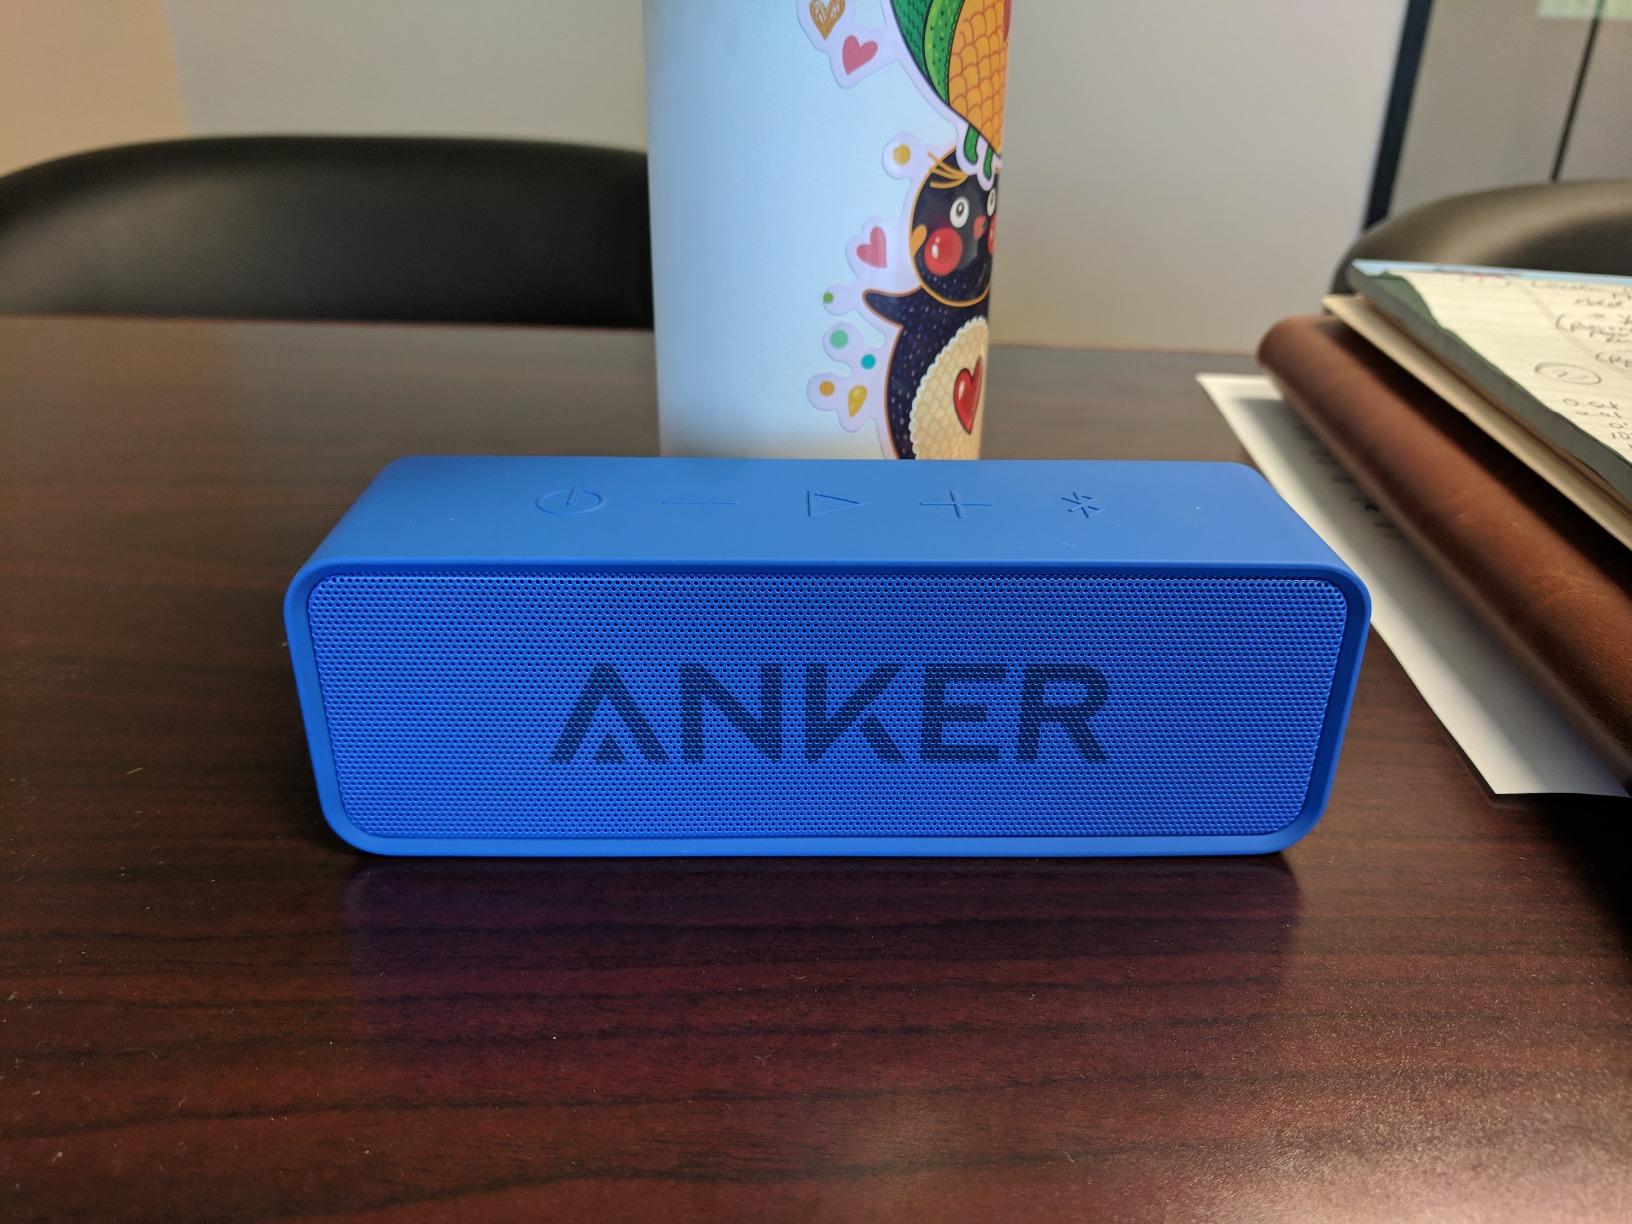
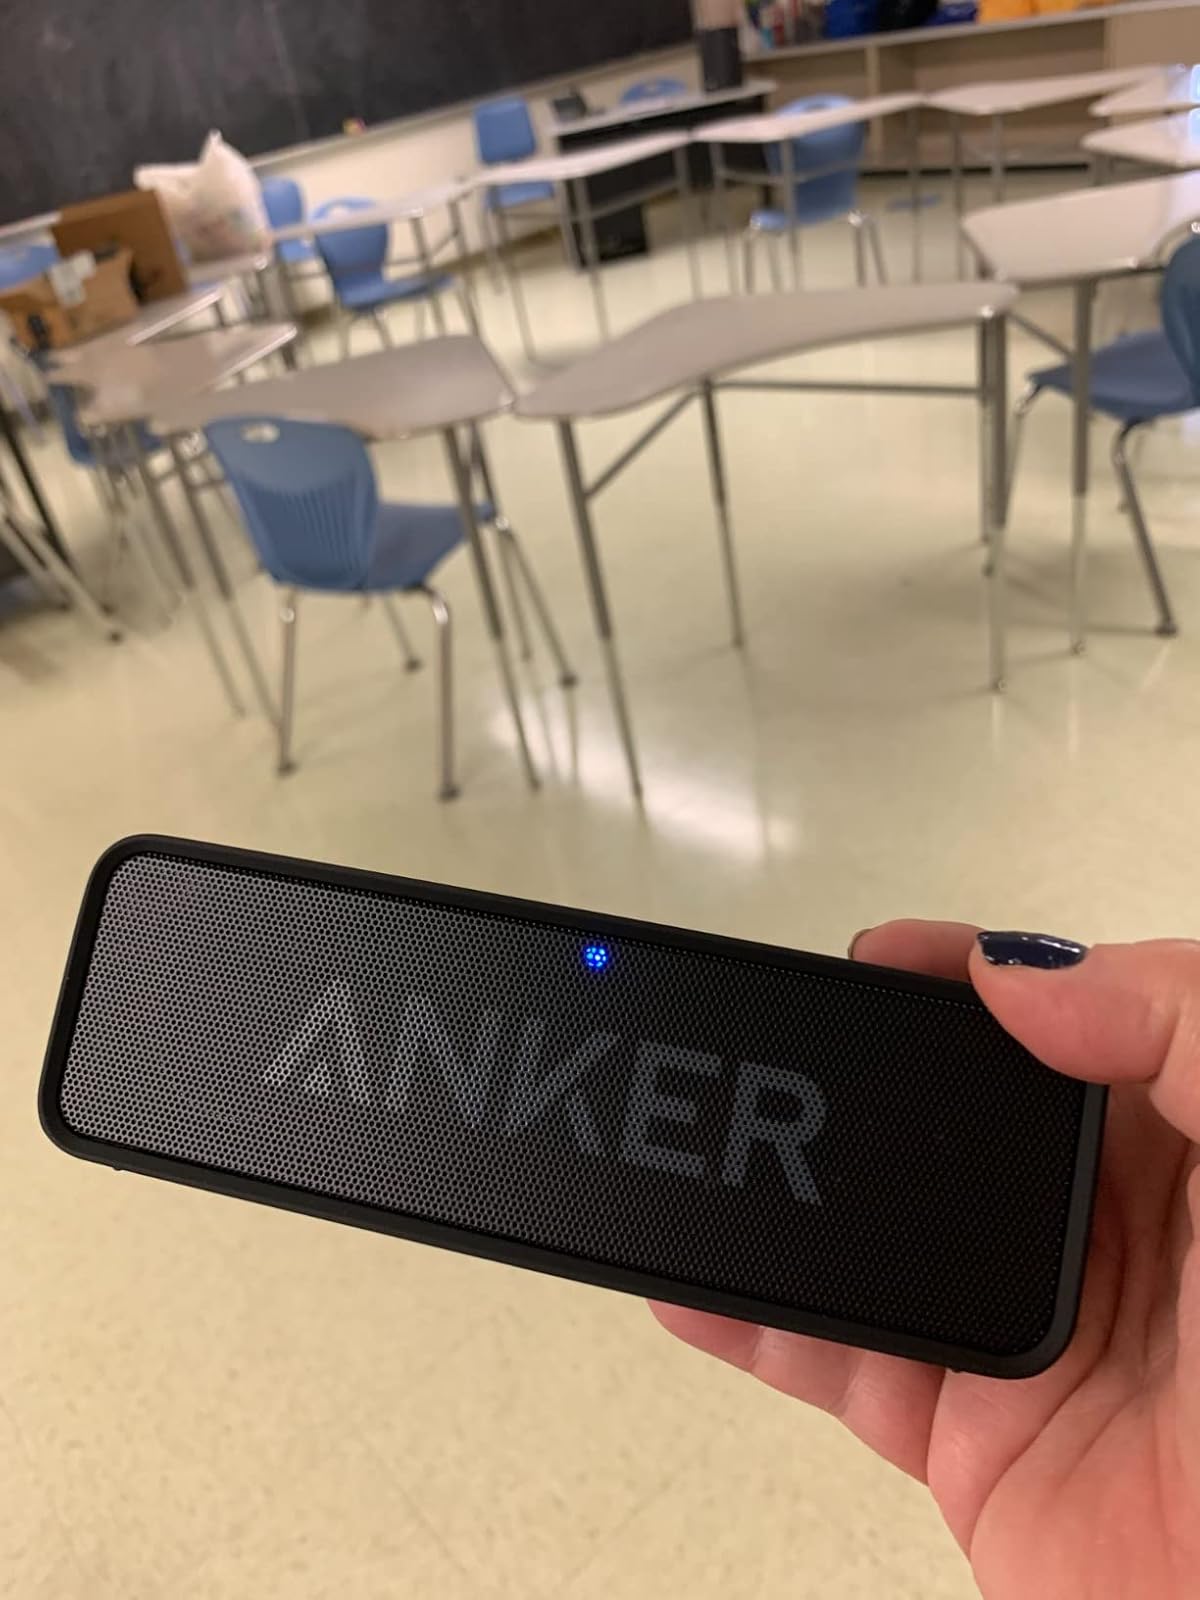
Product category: speaker
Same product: no